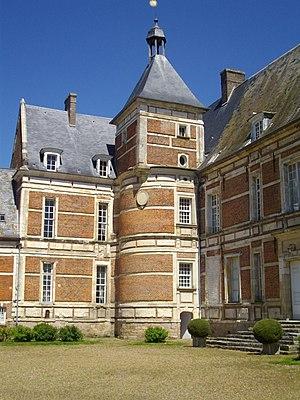
Troissereux est une commune française située dans le département de l'Oise, en région Hauts-de-France.